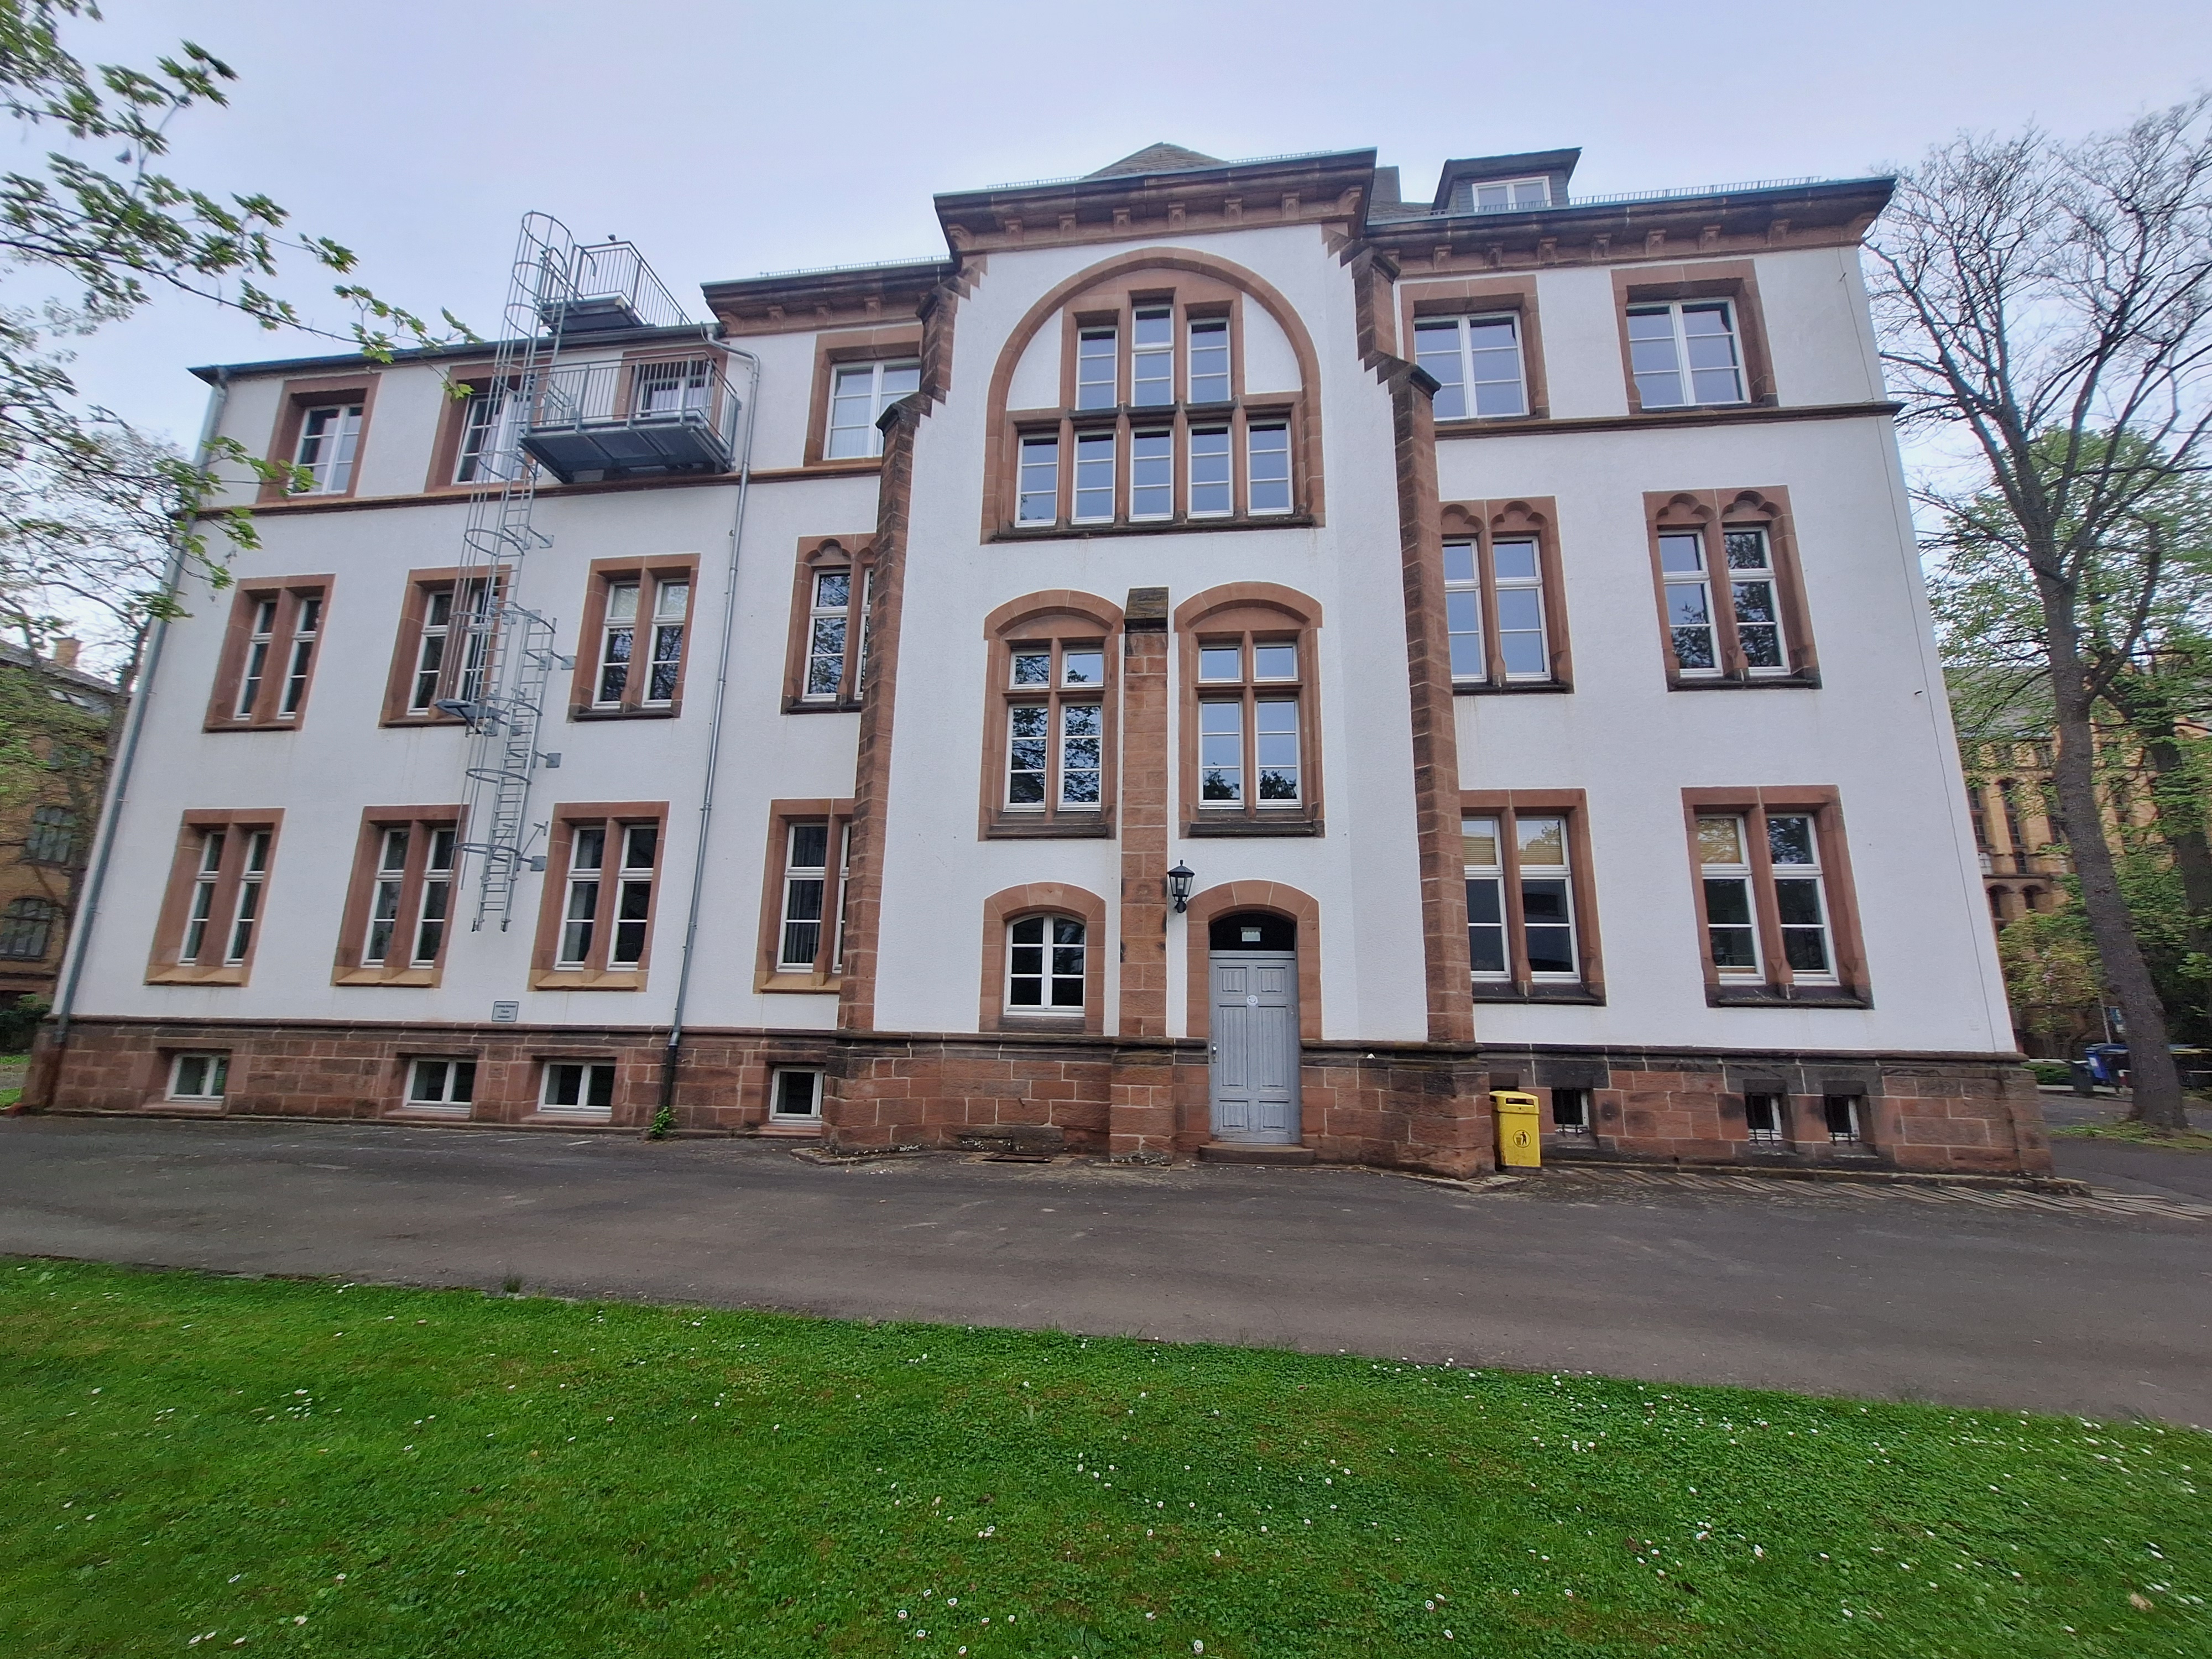
Building: Universitätsstraße 24